2001 Rockingham 500

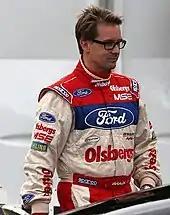
Man in his mid forties, wearing white, blue and red racing overalls. He has a head full of hair and is wearing glasses.

A total of three practice sessions were scheduled to be held before the Sunday race: two on Thursday and one on Friday. The first session was due to last 105 minutes, and the second and third sessions 90 minutes. Heavy rain three days beforehand caused the local clay to absorb a large amount of water. Only a small amount of evaporation had occurred due to low ambient temperatures. Race officials examined water that emerged through the track's surface in several areas on Thursday. The track surface had been drilled through overnight in an effort to drain collected water and prevent further seepage. Later, CART's jet dryer was used on the track. Although a dry surface was created, water continued to appear through it. CART chief steward Chris Kneifel drove the pace car onto the track at 3:00 p.m. British Summer Time (UTC+1) along with 26 cars and 23 secondary vehicles under caution for five installation laps in separate groups. No improvement was reported, and CART cancelled remainder of the day's activities an hour later.